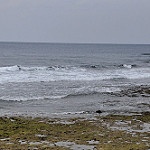
Scene: Outdoor